Chemin de fer d'Anvin à Calais

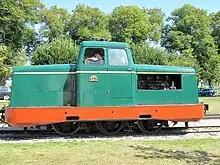
Locomotive No. 351, built at Lumbres in 1948.

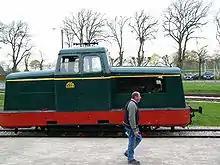
Locomotive № 352, built at Lumbres in 1948.

Services in 1945 were very restricted even worse than they had been in 1944. The through service from Anvin to Calais was not reinstated post-war. In 1947, locomotive No. 13 was transferred to the VFIL Oise network. It is preserved at the MTVS, Butry-sur-Oise, Oise. In 1948, the workshops at Lumbres built an 0-6-0 diesel locomotive using the chassis of a steam locomotive. Fitted with a Willème engine, it was numbered 301. It is preserved on the Chemin de Fer de la Baie de Somme (CFBS). Two 6-wheeled diesel locomotives were built in 1948 for the VFIL Flandres network. They were numbered 351 and 352. They are also preserved at the CFBS. In 1948, several stations became unstaffed on Sundays, with the tokens being altered to take this into account. In 1949/50, two Billard A80D1 railcars were bought from the CF Dordogne, with a third, engineless, railcar for use as a trailer.